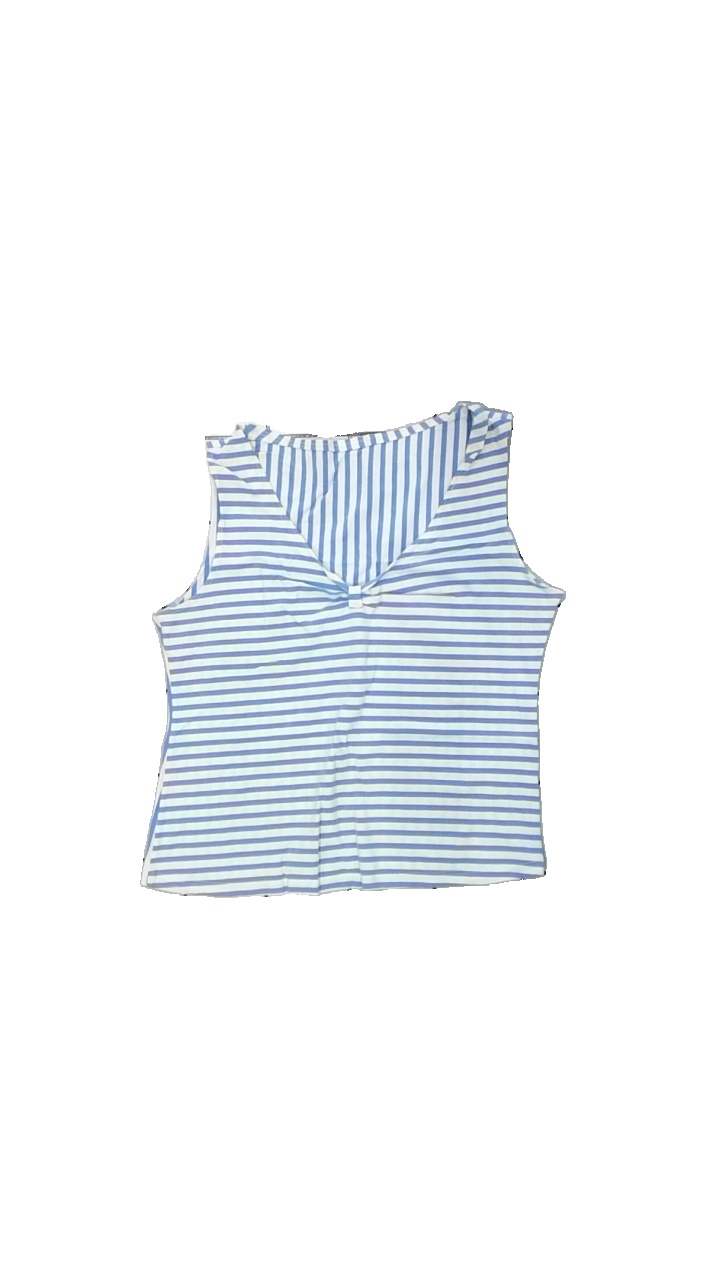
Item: Tank Top (Ladies)
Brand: Missing
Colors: White, Blue
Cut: Regular
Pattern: Striped
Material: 100% cott
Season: All
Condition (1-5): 2
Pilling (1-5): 4
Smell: Minor
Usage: Export
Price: <50